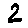
Label: 2